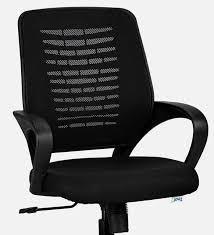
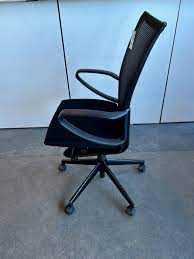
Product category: items_chair
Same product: no